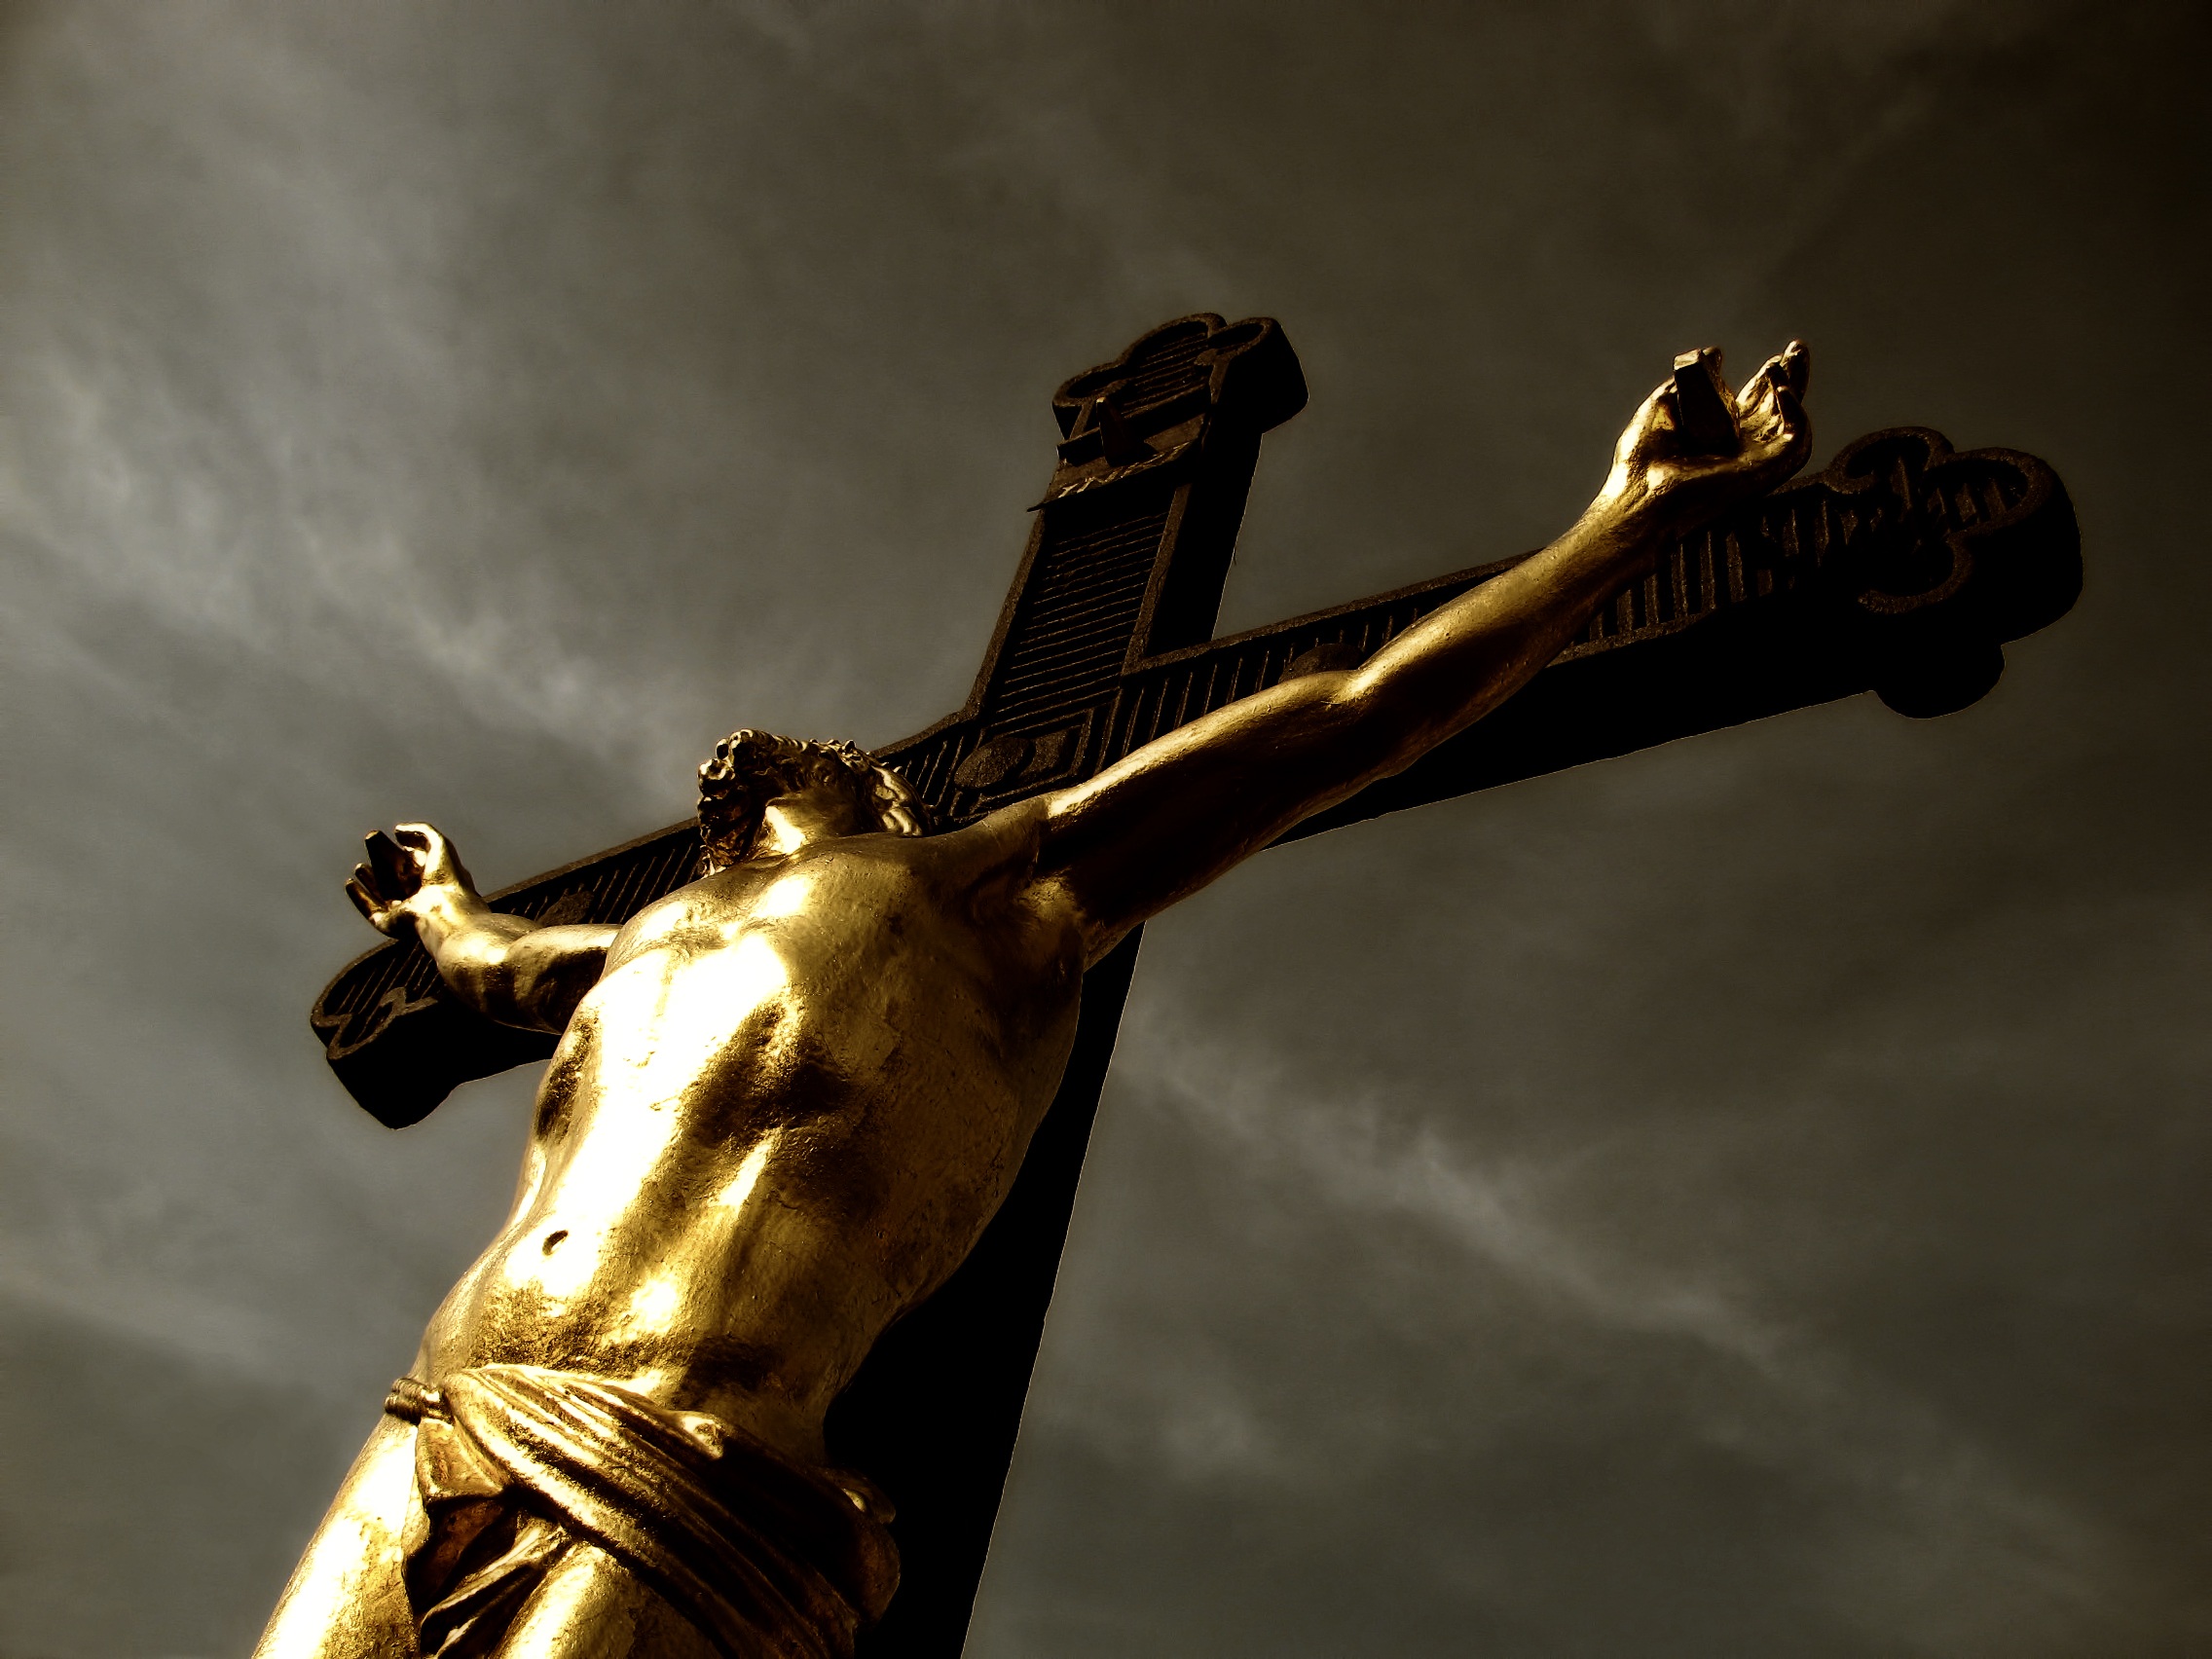
sky, monument, statue, heaven, symbol, peace, religion, darkness, church, cross, christian, death, bible, sculpture, religious, catholic, christ, meditation, faith, hope, jesus, prayer, christianity, holy, sacred, crucifixion, saviour, spirit, divine, god, crucifix, believe, resurrection, spirituality, catholicism, belief, inri, sacrifice, christian symbol